Gibson's albatross

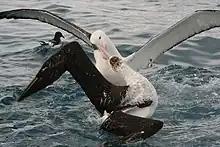
Two birds squabbling over food near Kaikoura, New Zealand, with a Cape petrel behind them

The albatrosses feed pelagically on fish, cephalopods and crustaceans. They feed on the sea surface or just below it, or make shallow dives from heights of . Flying within of the sea surface they use the updraft from wave fronts for lift. In this way they cover long distances to search for food and often follow fishing boats to squabble for offal with other seabirds and dive for baits.